Architecture of India

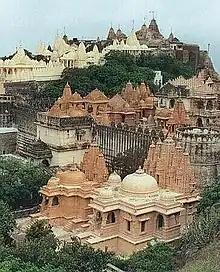
Palitana Jain Temples

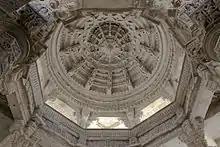
Temple ceiling of Ranakpur Jain Temple, Rajasthan

Jain temple architecture is generally close to Hindu temple architecture, and in ancient times Buddhist religious architecture. Normally the same builders and carvers worked for all religions, and regional and period styles are generally similar. The basic layout of a Hindu and most Jain temples has consisted of a small garbhagriha or sanctuary for the main murti or cult images, over which the high superstructure rises, then one or more larger mandapa halls.